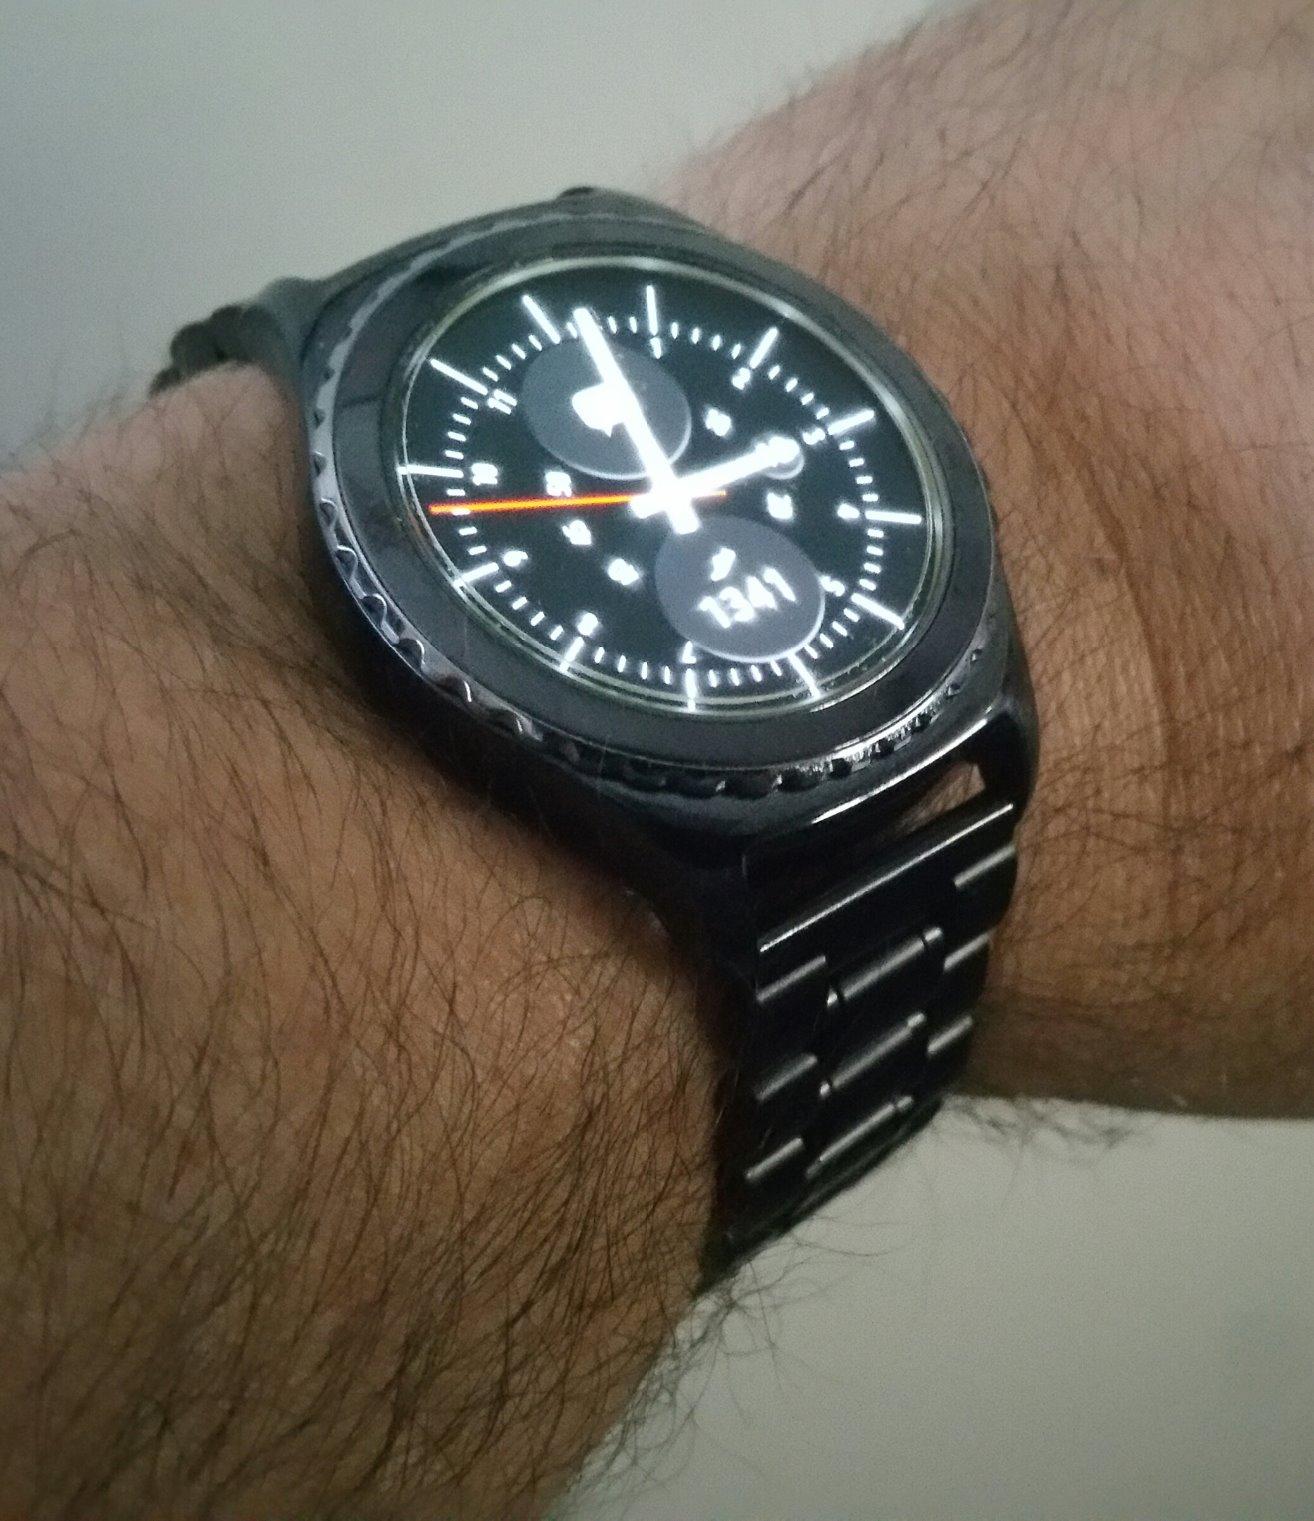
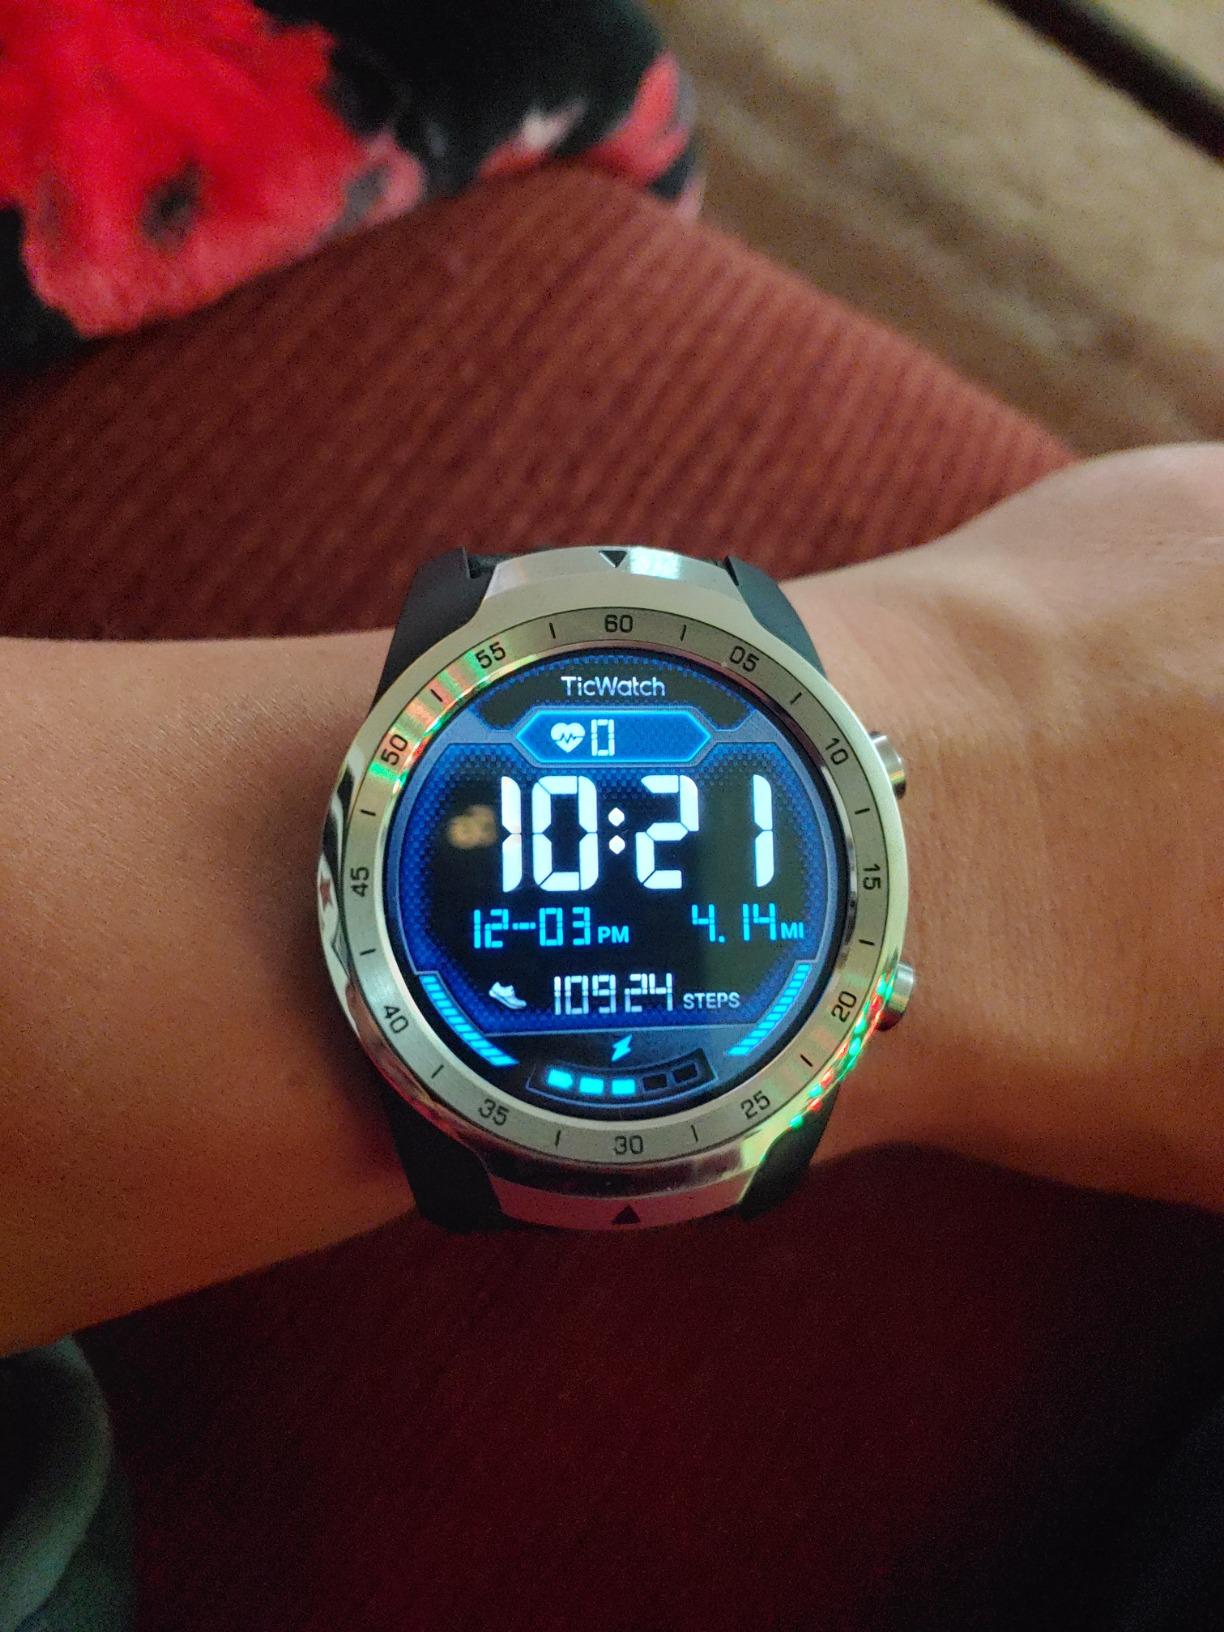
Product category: smartwatch
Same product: no